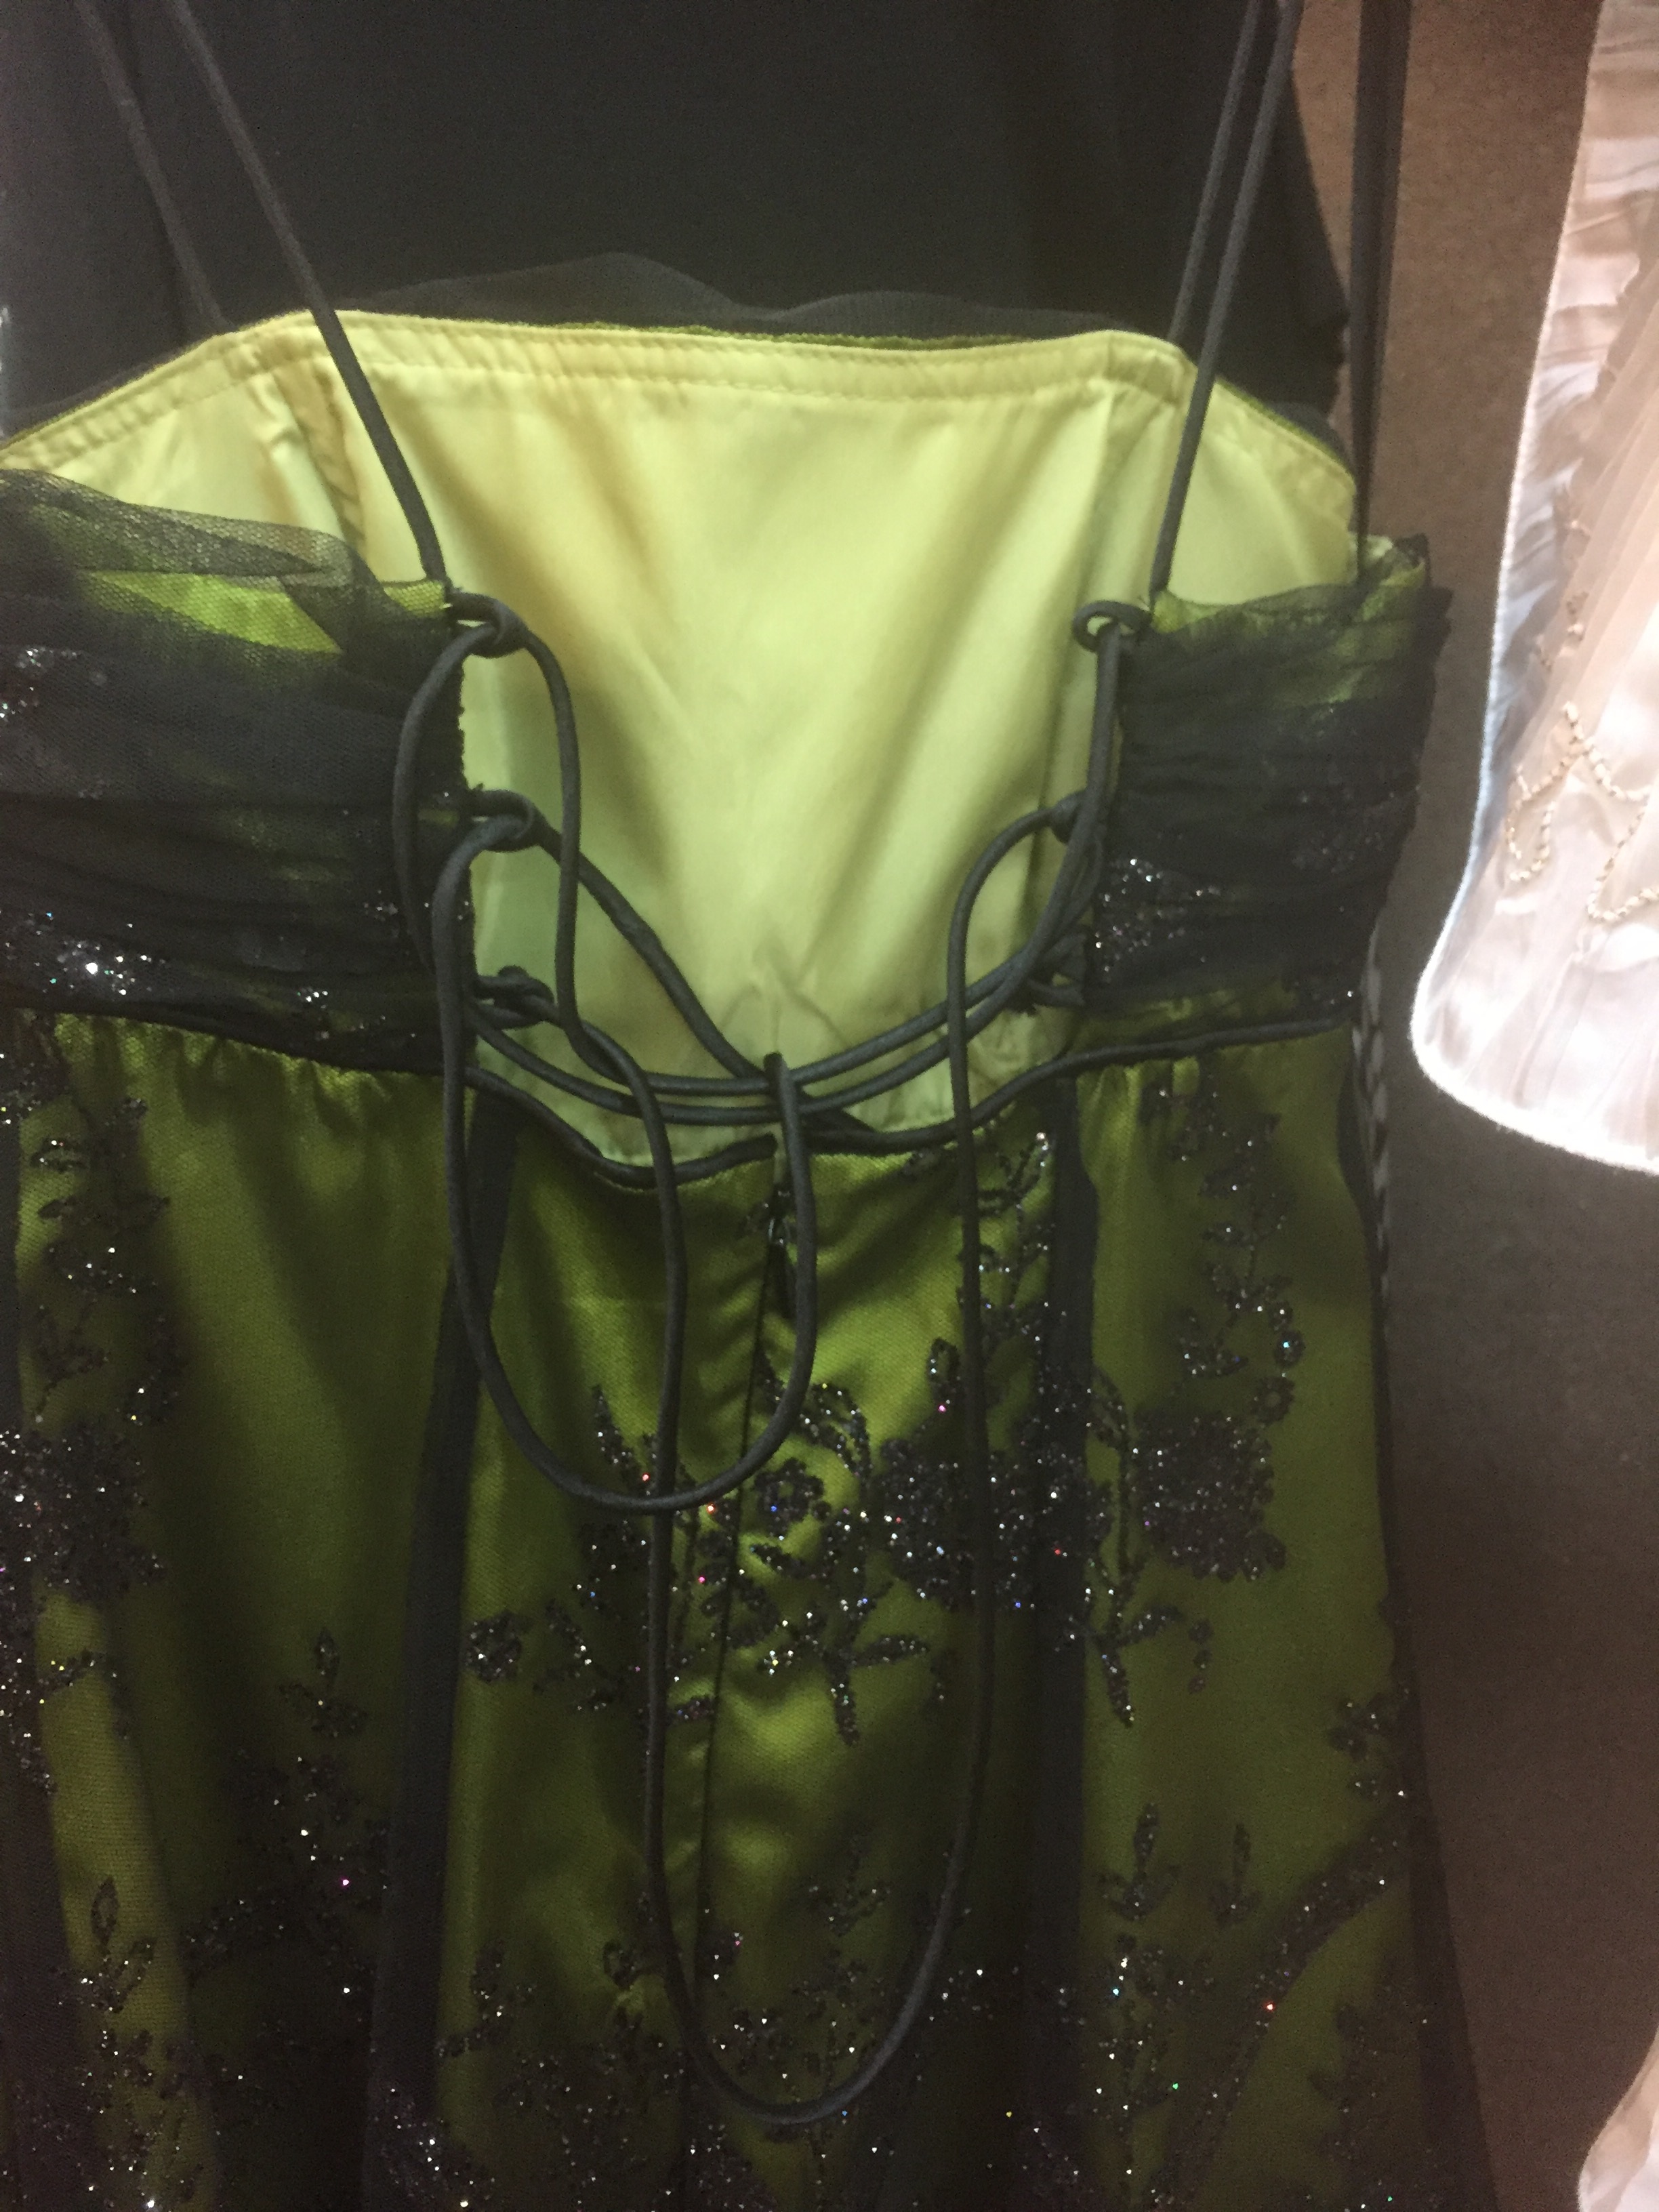
green, clothing, outerwear, textile, dress, costume, formal wear, undergarment